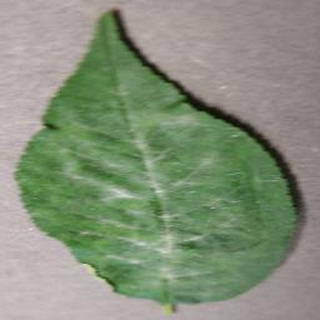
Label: cherry_powdery_mildew